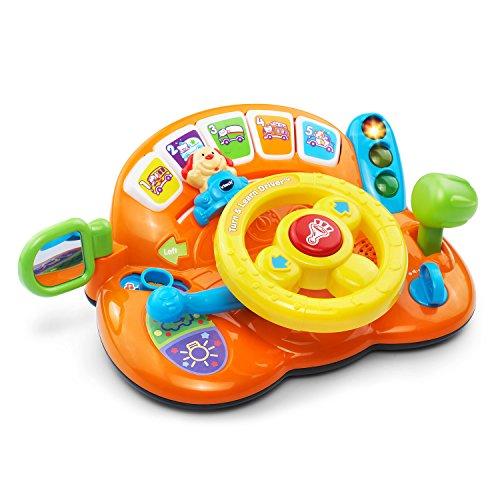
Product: VTech Turn & Learn Driver Amazon Exclusive
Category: Toys & Games | Kids' Electronics | Electronic Learning Toys
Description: Baby driving toy includes 3 play modes so your little toddler driver can learn in animal, driving, and music mode.
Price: $14.99
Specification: ProductDimensions:10.8x8.9x4.4inches|ItemWeight:1.44pounds|ShippingWeight:1.9pounds(Viewshippingratesandpolicies)|ASIN:B012C8L010|Itemmodelnumber:80-166660|Manufacturerrecommendedage:6month-3years|Batteries:2AAbatteriesrequired.(included)